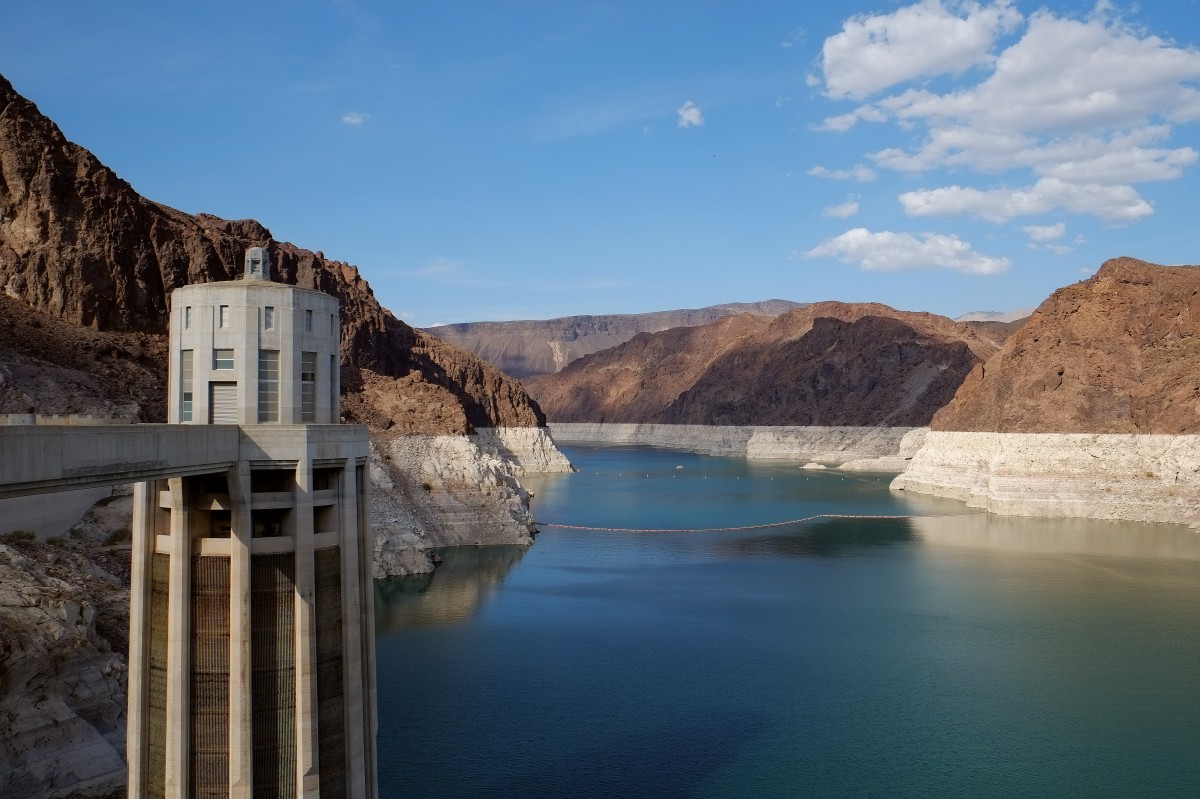
Tags: sea, coast, water, rock, mountain, lake, river, vacation, cliff, reflection, bay, dam, reservoir